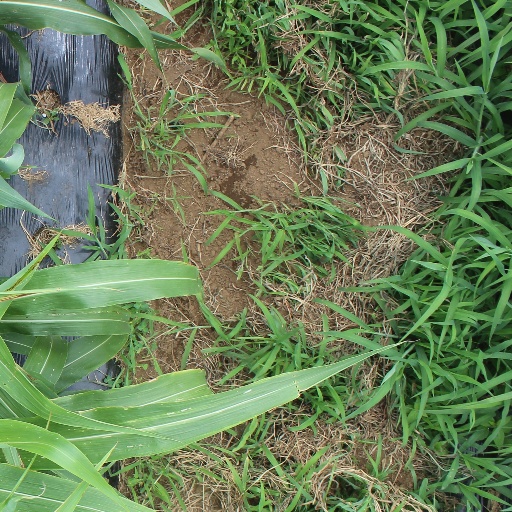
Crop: sorghum